City Line (Jerusalem)

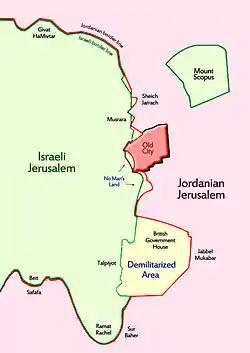
The "City Line" separating West Jerusalem (part of Israel) and East Jerusalem (part of Jordan) between 1948 and 1967. Jordan's half of Jerusalem included the Old City and the Israeli exclave of Mount Scopus. The "Demilitarized Area" surrounding the British Government House was controlled by the United Nations.

In Jerusalem, the "City Line" was a segment of the Green Line that divided the city between Israel and Jordan as part of the 1949 Armistice Agreements, which ended the 1948 Arab–Israeli War. On one side was West Jerusalem, which was part of Israel, and on the other side was East Jerusalem, which was part of the Jordanian-annexed West Bank; East Jerusalem also included the Old City and the Israeli exclave of Mount Scopus. Additionally, a "Demilitarized Area" surrounding the British Government House was controlled by the United Nations. The City Line had numerous fortifications and obstacles on both sides, and various buildings in the city that were situated along the boundary were used as military posts. This arrangement was in place until the 1967 Arab–Israeli War, when Israel captured the entirety of Jerusalem. In 1988, six years before the Israel–Jordan peace treaty, the Jordanian government formally renounced the country's territorial claim to Jerusalem in favour of supporting the establishment of a Palestinian state, though the Jordanian Waqf continues to exercise authority over the Al-Aqsa Mosque compound in the Old City. Pursuant to the two-state solution laid out by the Oslo Accords, East Jerusalem has been sought by the Palestine Liberation Organization as the capital city of the State of Palestine.